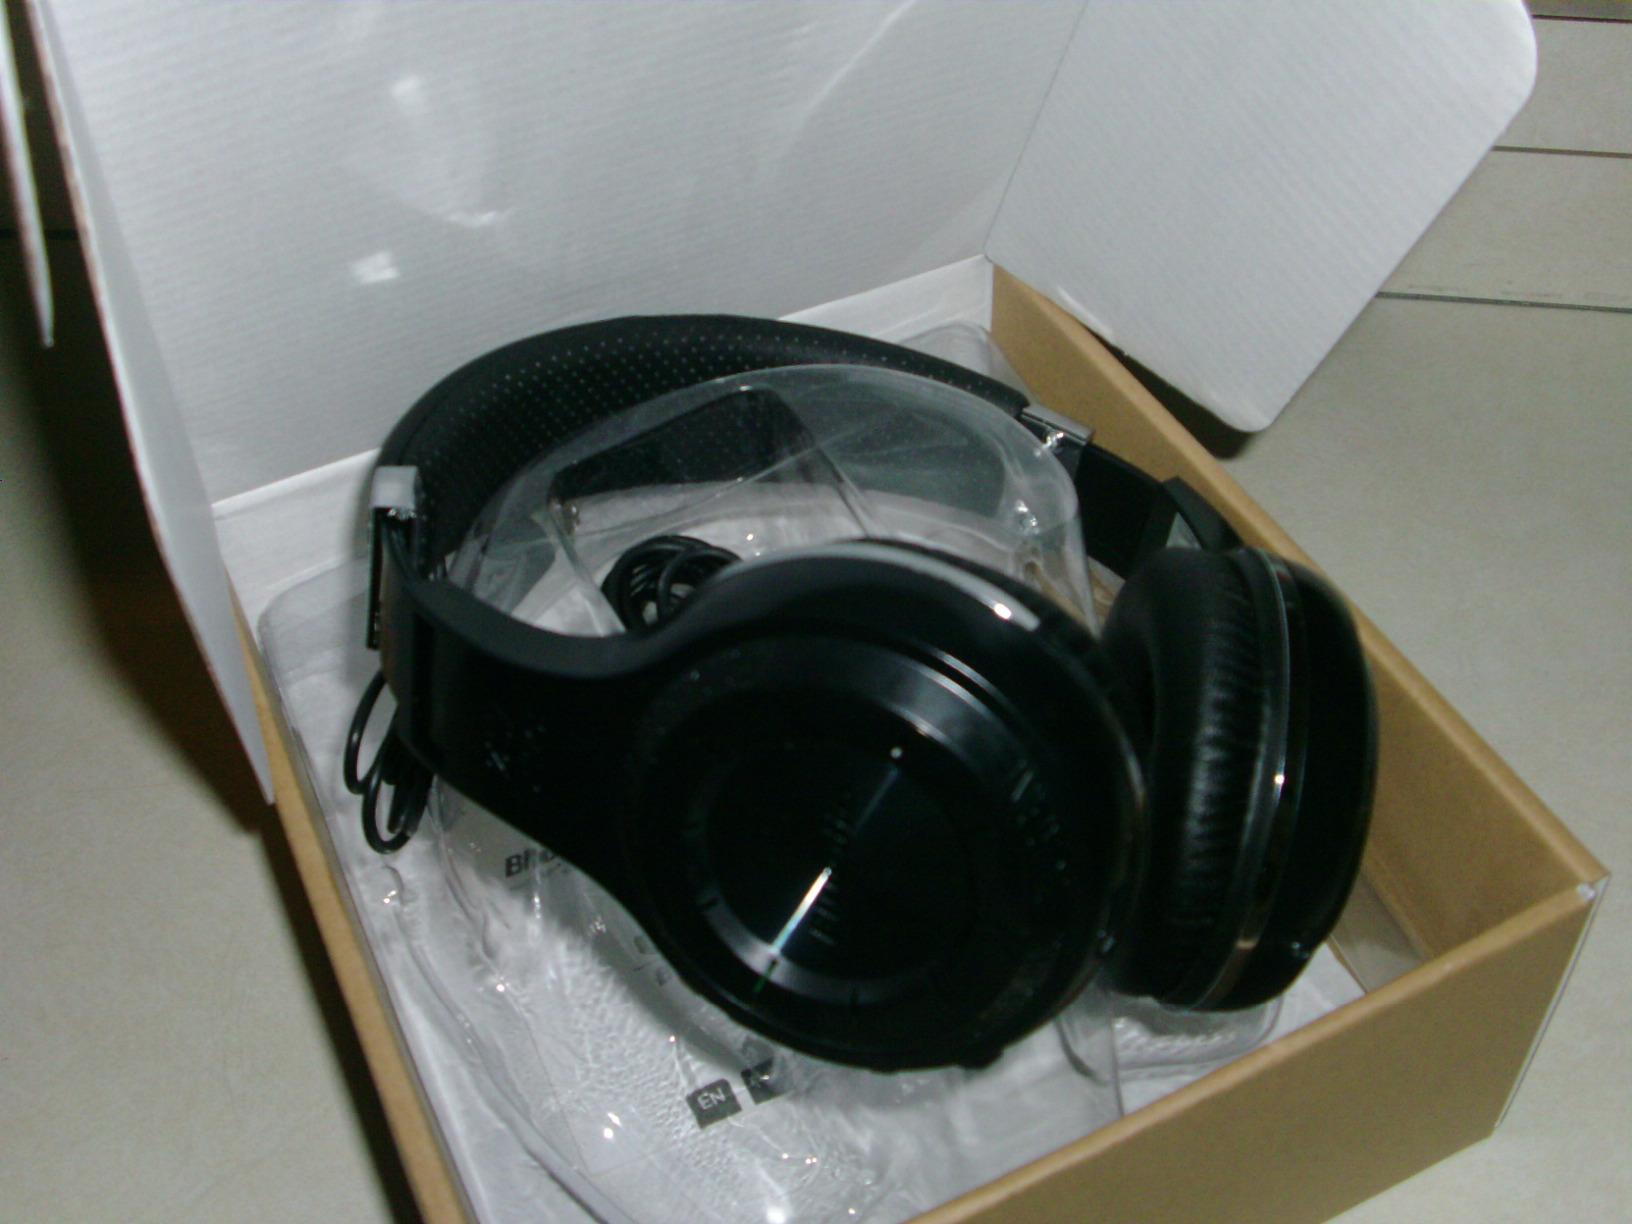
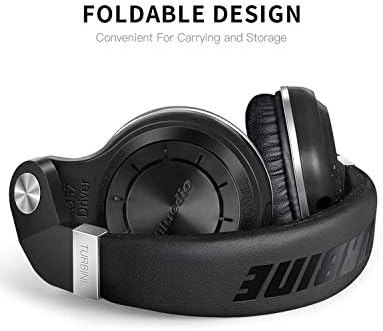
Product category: headphones
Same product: no